Dugong

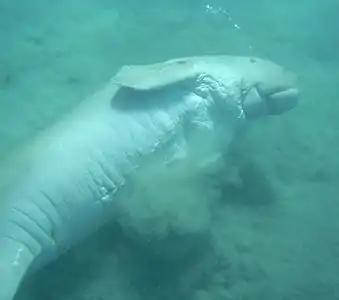
Dugong on the sea floor at Marsa Alam, Egypt

Dugongs are found in warm coastal waters from the western Pacific Ocean to the eastern coast of Africa, along an estimated of coastline between 26° and 27° to the north and south of the equator. Their historic range is believed to correspond to that of seagrasses from the Potamogetonaceae and Hydrocharitaceae families. The full size of the former range is unknown, although it is believed that the current populations represent the historical limits of the range, which is highly fractured. Their distributions during warmer periods of Holocene might have been broader than today. Today populations of dugongs are found in the waters of 37 countries and territories. Recorded numbers of dugongs are generally believed to be lower than actual numbers, due to a lack of accurate surveys. Despite this uncertainty, the dugong population is thought to be shrinking, with a worldwide decline of 20 percent in the last 90 years. They have disappeared from the waters of Hong Kong, Mauritius, and Taiwan, as well as parts of Cambodia, Japan, the Philippines, and Vietnam. Further disappearances are likely.